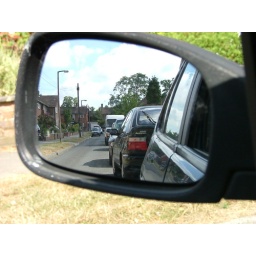
Quite a simple shot, as the name suggests, looking back in the cars door mirror. 29th July 2006